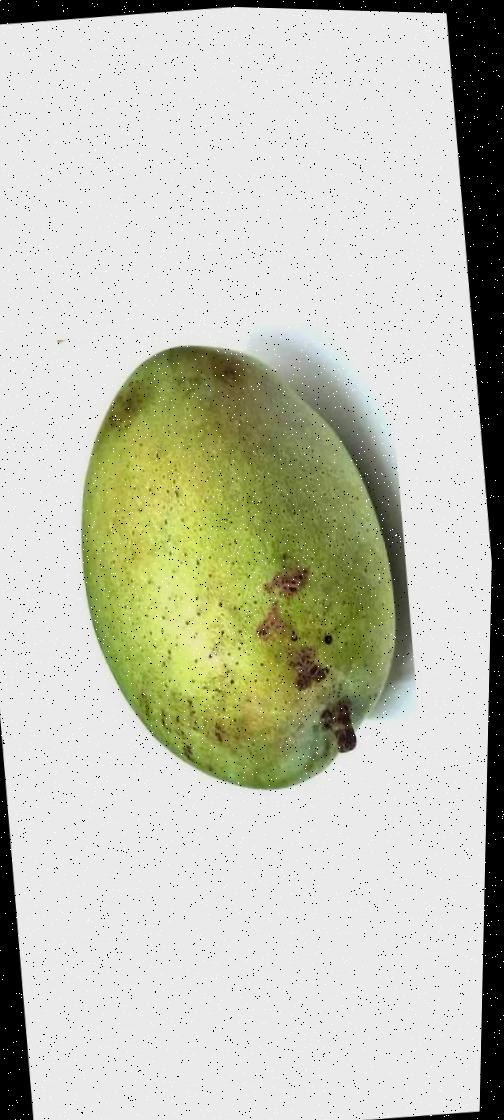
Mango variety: Fazli Shurmai